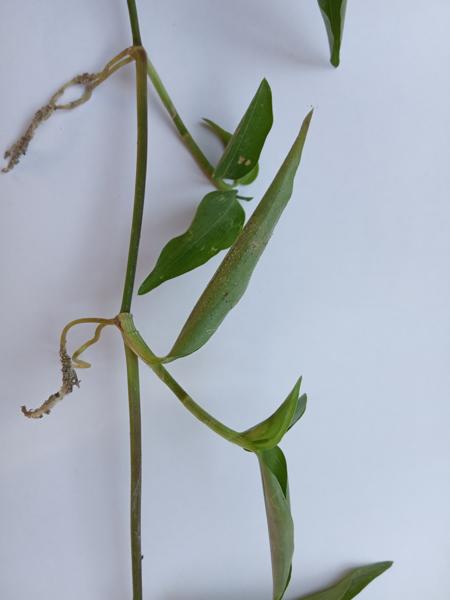
Weed species: Commelina benghalensis